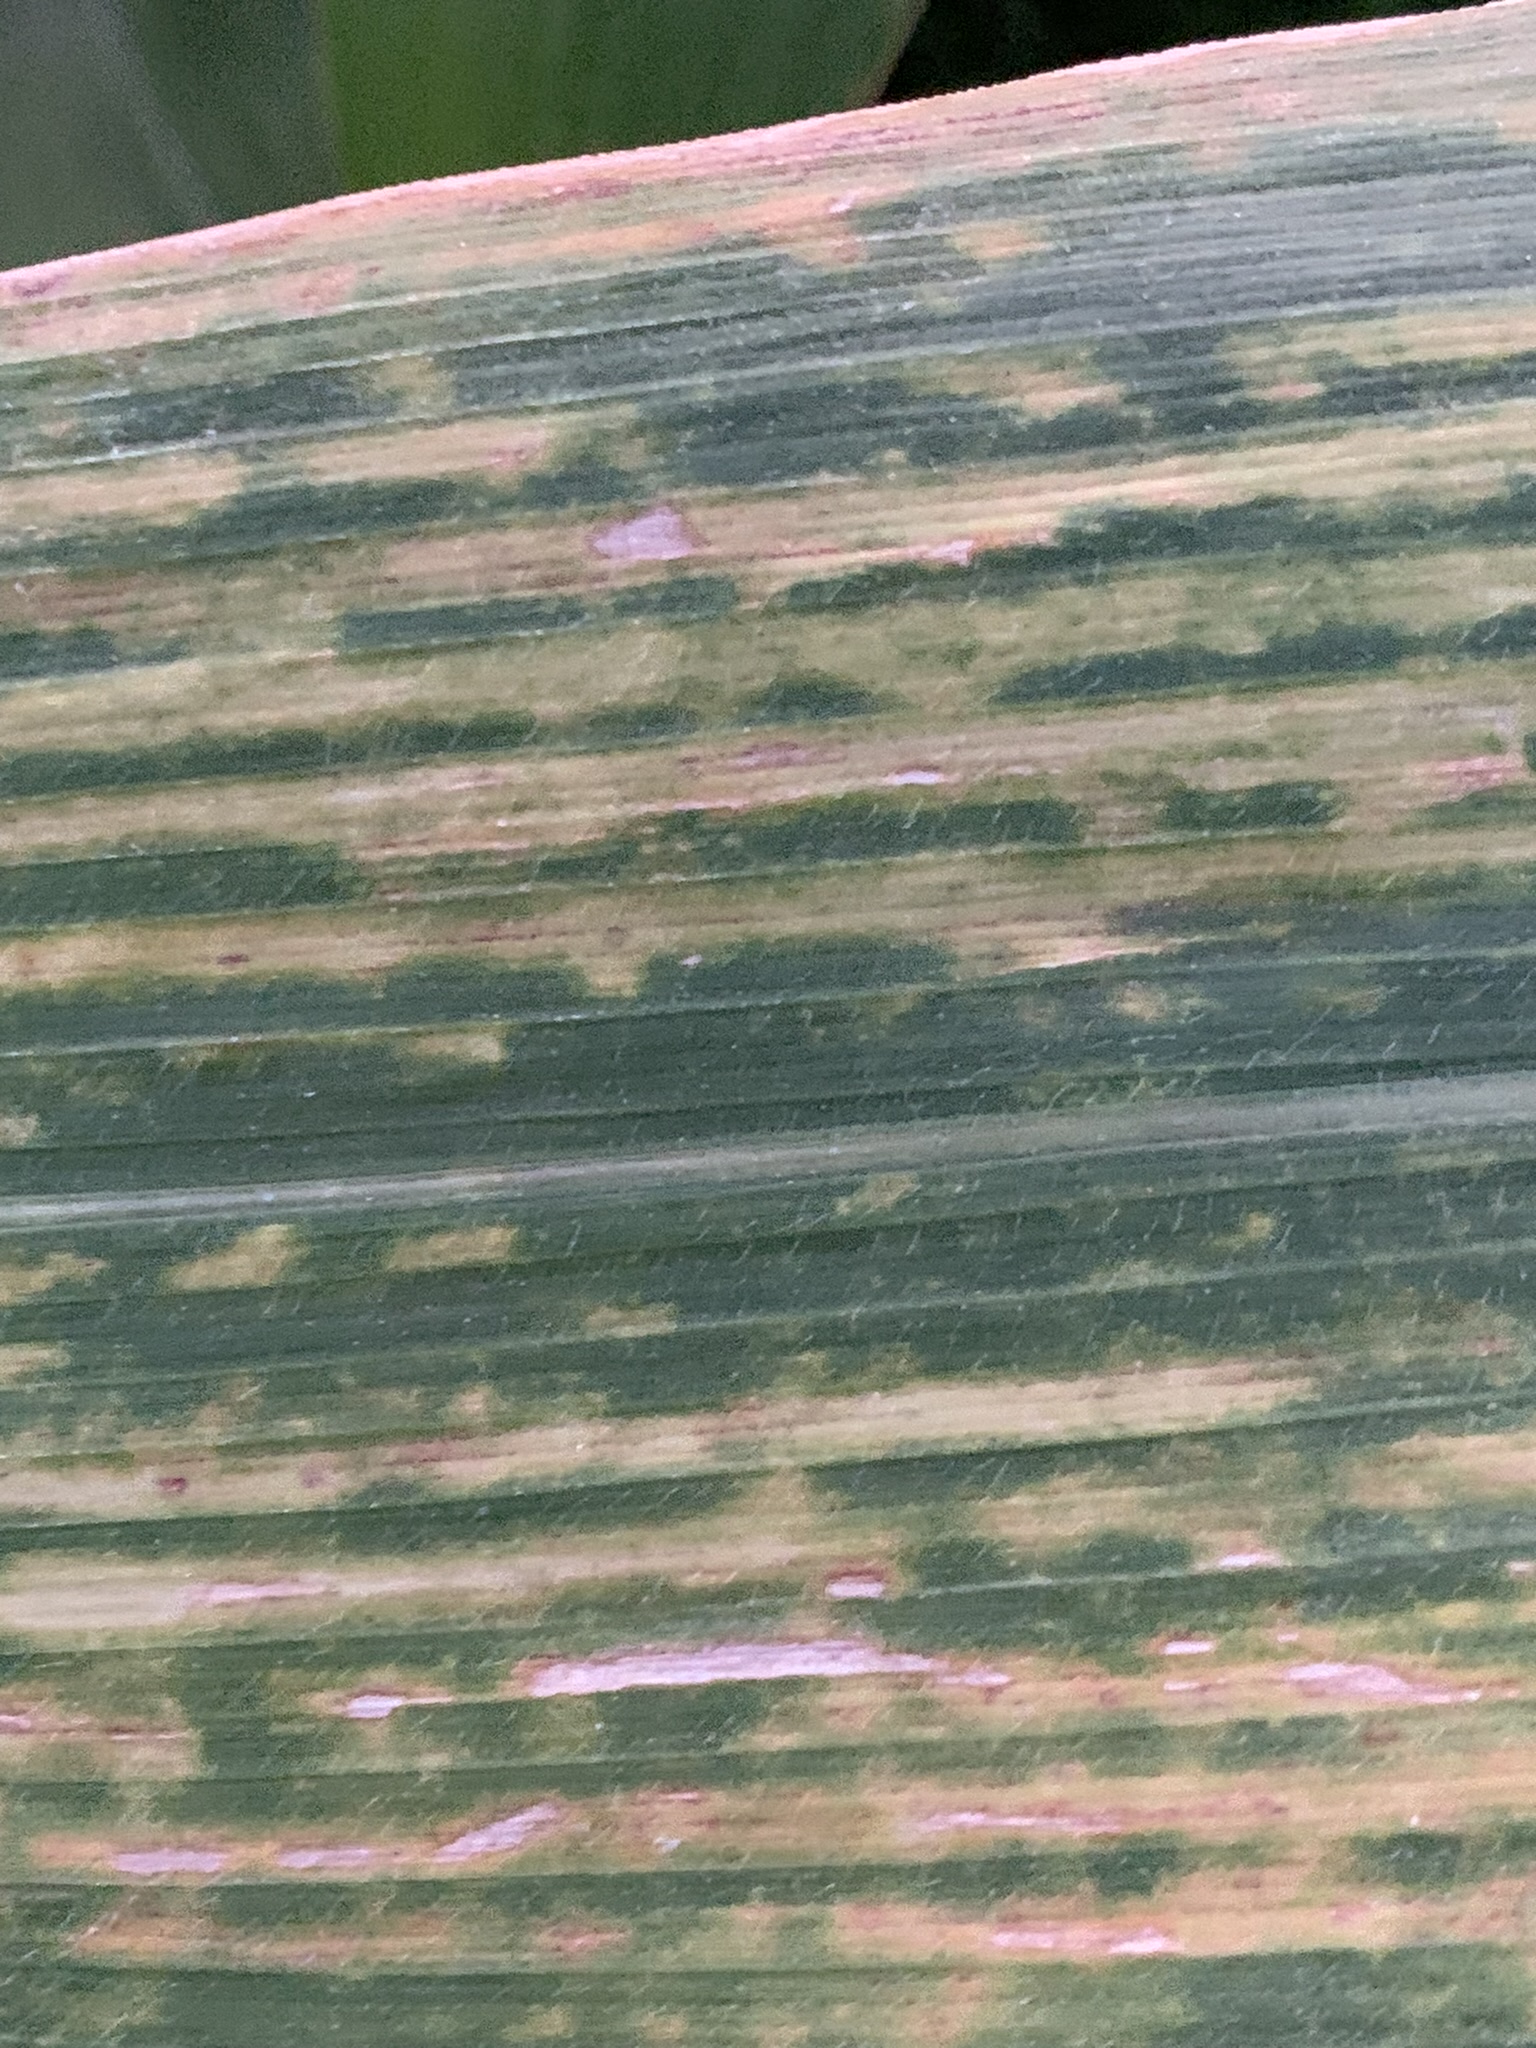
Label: MLN